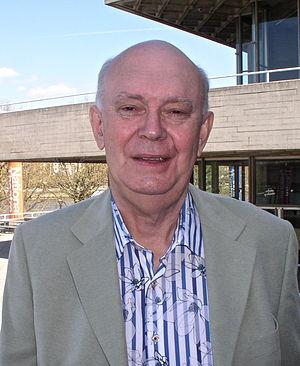
Sir Alan Ayckbourn est un dramaturge et metteur en scène britannique né le 12 avril 1939 à Londres, d'un père violoniste et d'une mère romancière.